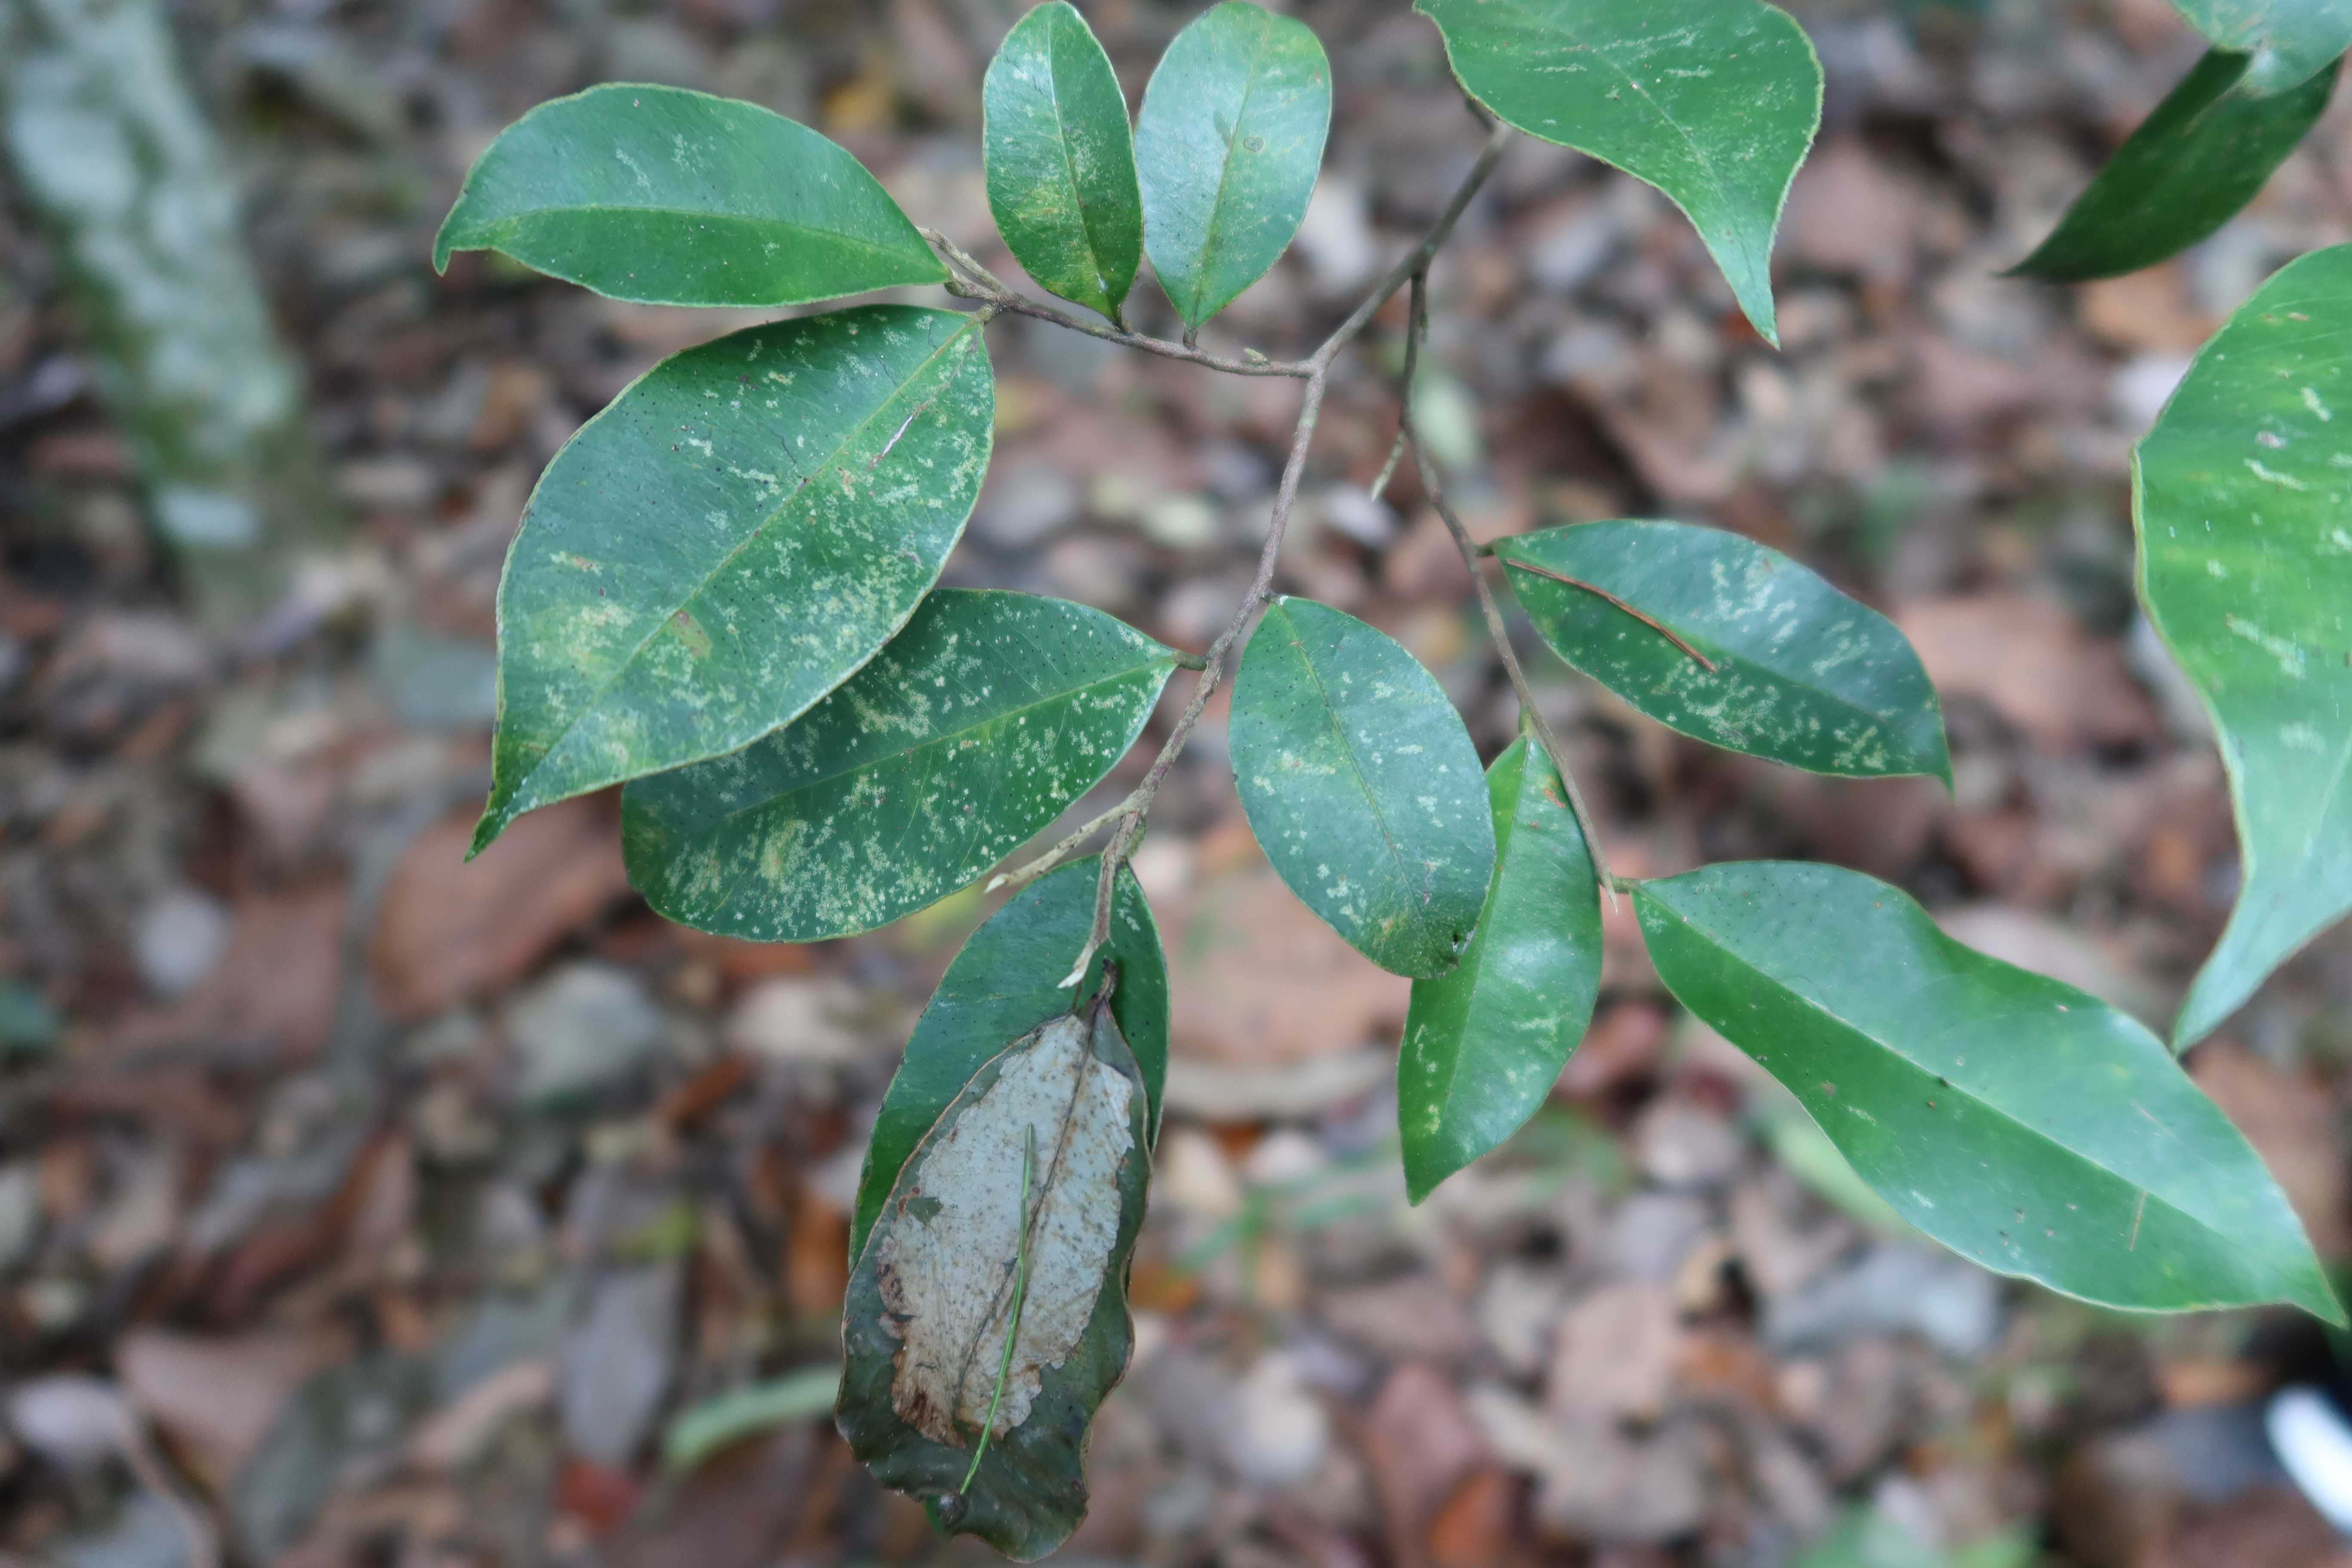
Label: Downy mildew